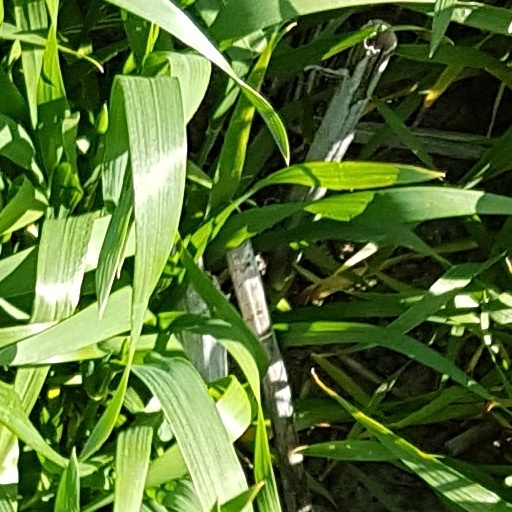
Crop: wheat